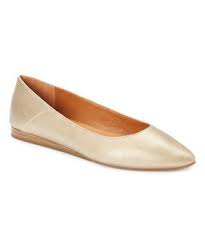
Label: Ballet Flat